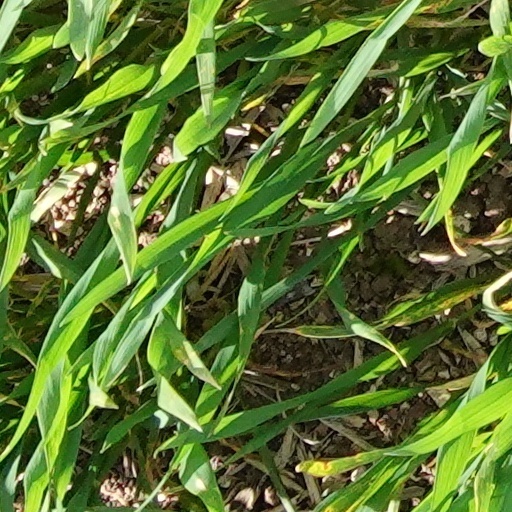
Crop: wheat